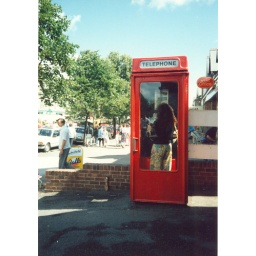
Long gone K8 telephone box in Minehead, Somerset